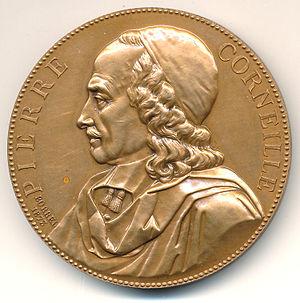
Revers de la médaille à l'effigie de Pierre Corneille par Borrel, 1873, bronze 50mm
Pierre Corneille, aussi appelé « le Grand Corneille » ou « Corneille l'aîné », né le 6 juin 1606 à Rouen et mort le 1ᵉʳ octobre 1684 à Paris, est un dramaturge et poète français du XVIIᵉ siècle.
Alfred Borrel, né à Paris le 18 août 1836 et mort en 1927, est un sculpteur et médailleur français.